Dangu, Eure

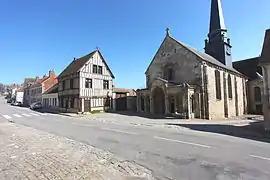
The church in Dangu

Dangu is a commune on the river Epte in the Eure department in the Normandy region in northern France.